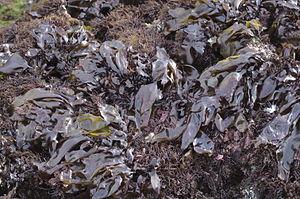
Iridaea cordata est une espèce d’algues rouges de la famille des Gigartinaceae.
Iridaea est un genre d’algues rouges de la famille des Gigartinaceae.